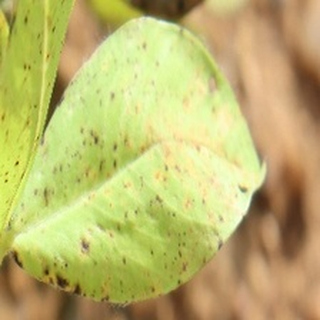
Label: groundnut_late_leaf_spot